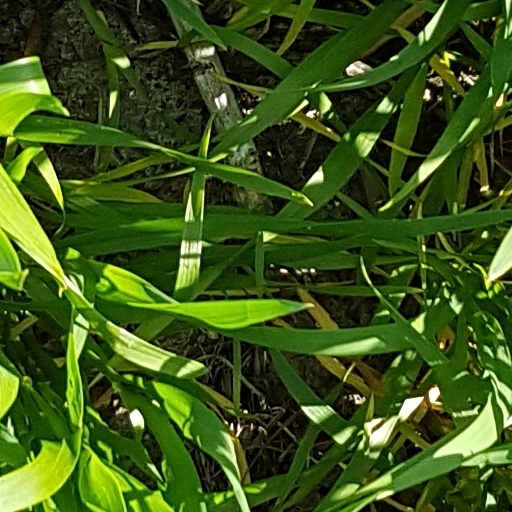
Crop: wheat